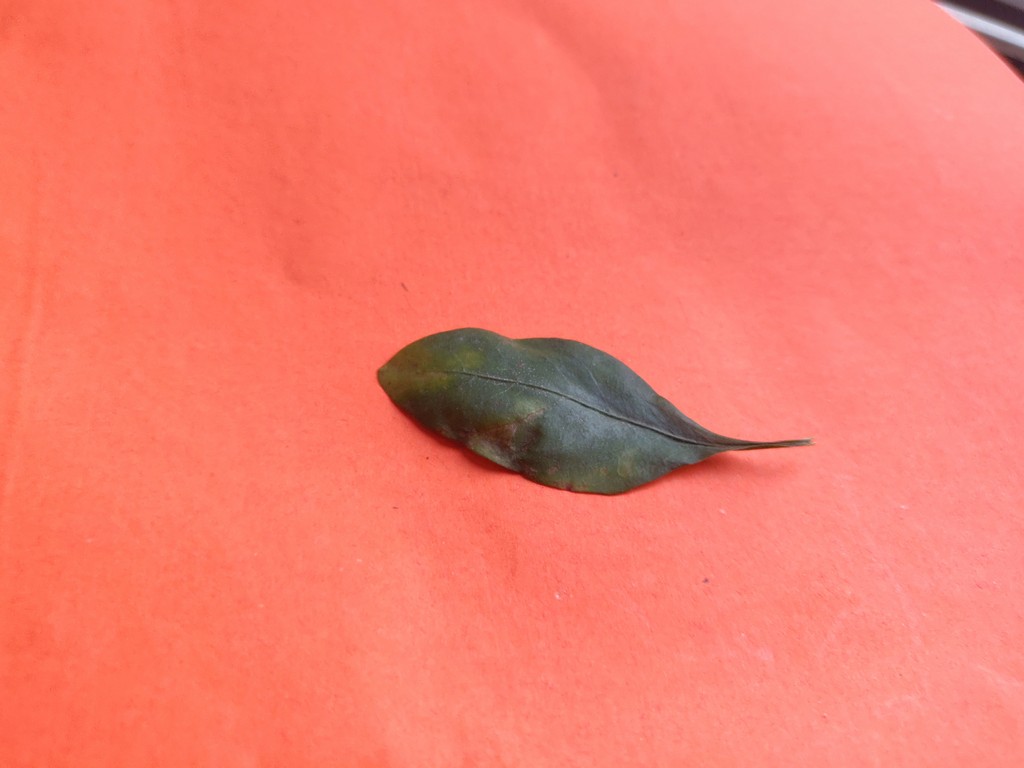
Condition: Unhealthy
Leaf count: single
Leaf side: front